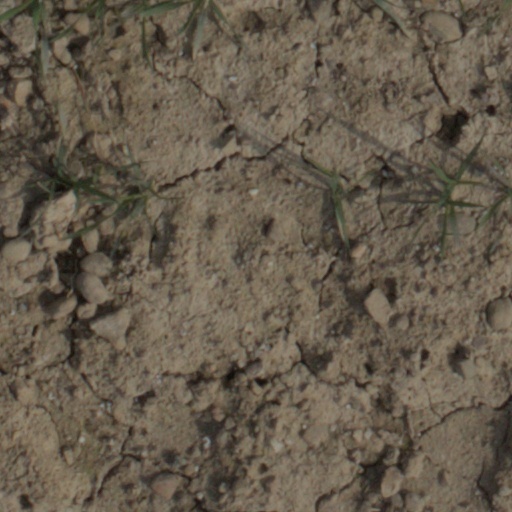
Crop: wheat